Monaldeschi

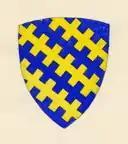
Coat of arms of Monaldeschi family

The House of Monaldeschi was one of the powerful noble families of Orvieto, central Italy, members of the Guelph party who contested with murders and violence the Ghibelline Filippeschi for control of the commune of Orvieto and the "castelli" of Umbria.